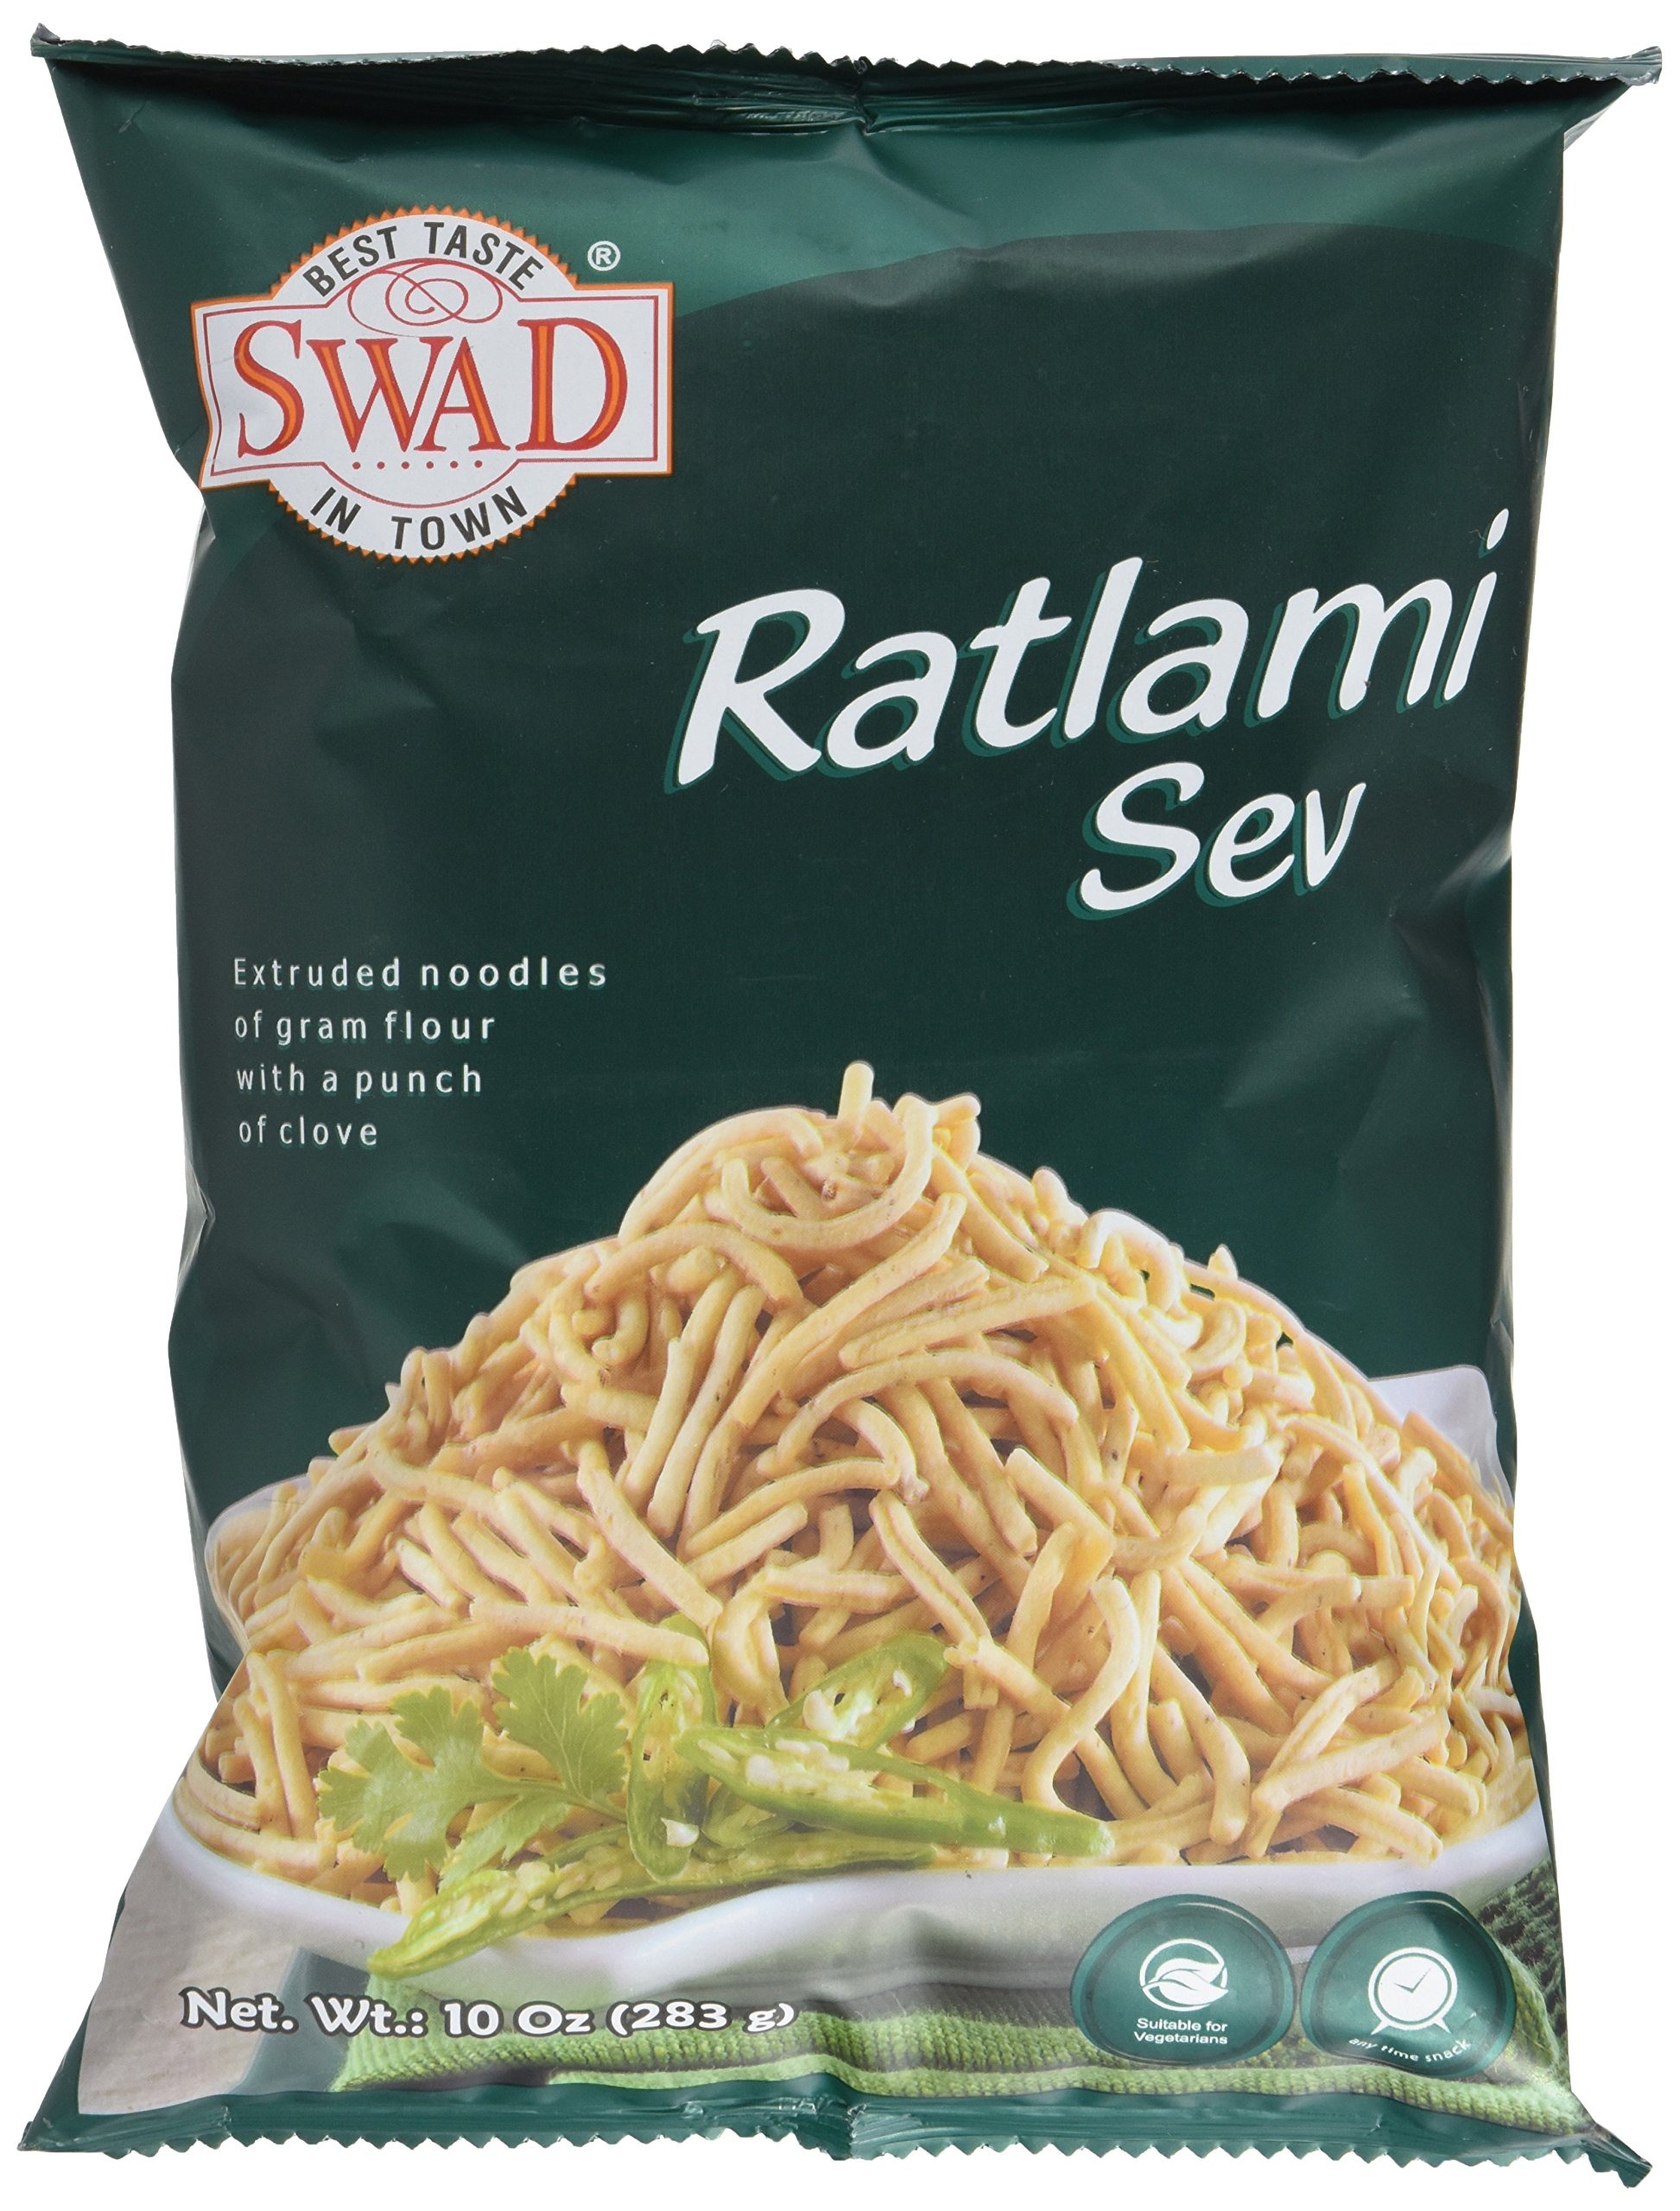
Item Name: Great Bazaar Swad Sev Ratlami Snacks, 10 Ounce
Bullet Point 1: Excellent Product, shipped in perfect condition
Bullet Point 2: Made in India
Bullet Point 3: Great Quality
Value: 10.0
Unit: oz

Price: 11.82